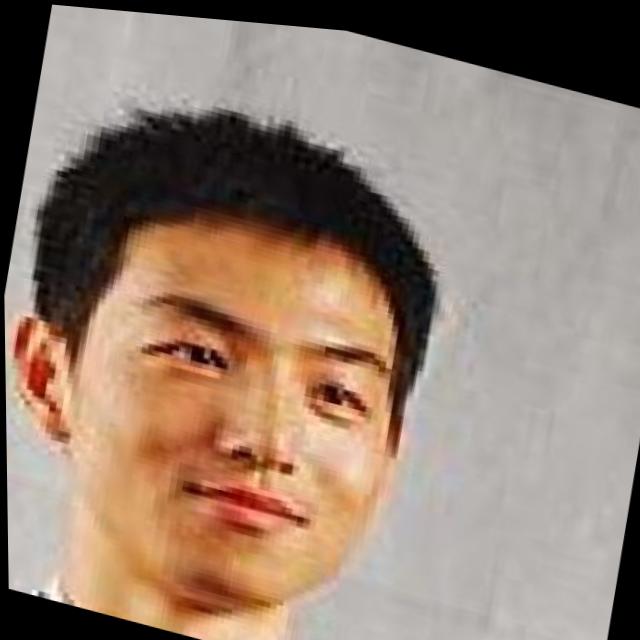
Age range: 21-44